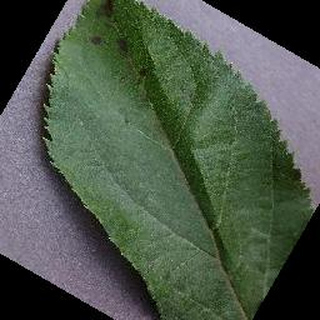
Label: apple_apple_scab